Jenin refugee camp

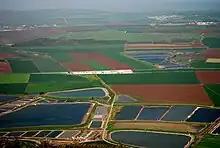
The Jezreel Valley to the north of the Jenin camp

In the camp, there is one health center, administered by the UNRWA, and there are five schools, built with local support from a charitable organization in Nablus. However, difficult economic conditions have raised the pressure on young boys to leave school for work, and on young girls to leave school for marriage. A survey by the IWS found that 14% of married females between 15 and 65 years of age have married under the age of fifteen, and 28% under the age of sixteen. The Jenin camp has an unemployment rate of 22%, compared to the West Bank average of 16%. Many residents previously relied upon work in Israel, but that has become more difficult since the construction of the West Bank Wall and the implementation of the permit regime, which mandates Palestinians to obtain a number of separate permits, issued by the Israeli administration in the West Bank, for a wide range of activities.